Oberglatt

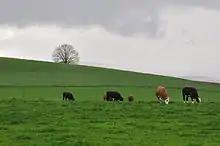
Oberglatt landscape

Oberglatt has an area of . Of this area, 51.5% is used for agricultural purposes, while 10.4% is forested. Of the rest of the land, 30.7% is settled (buildings or roads) and the remainder (7.3%) is non-productive (rivers, glaciers or mountains).